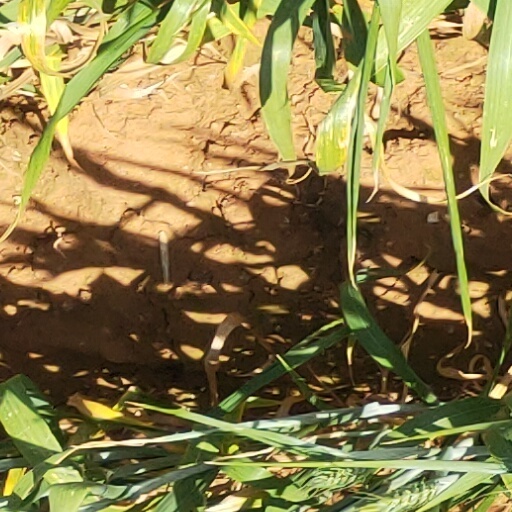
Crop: wheat